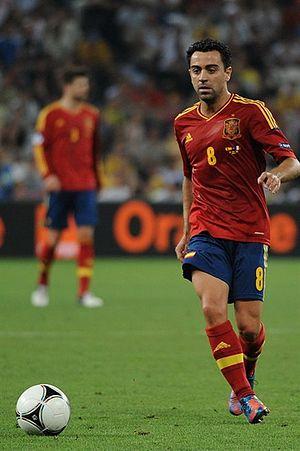
Xavier Hernández i Creus dit Xavi, né le 25 janvier 1980 à Terrassa dans la province de Barcelone en Catalogne, est un ancien footballeur international espagnol qui évoluait comme milieu relayeur au FC Barcelone jusqu'en 2015 puis, à Al Sadd SC jusqu'en 2019. Il annonce sa retraite par les médias sociaux le 2 mai 2019.